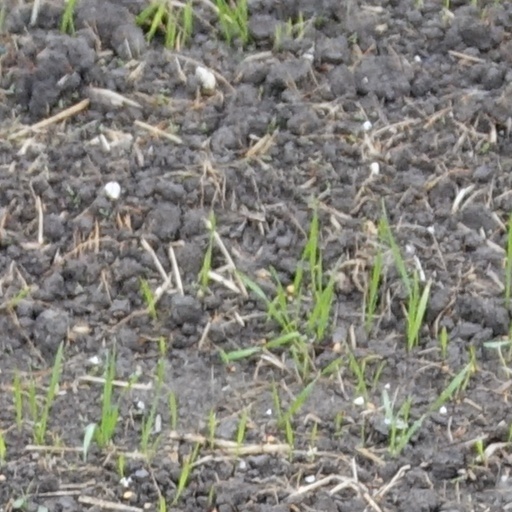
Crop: wheat